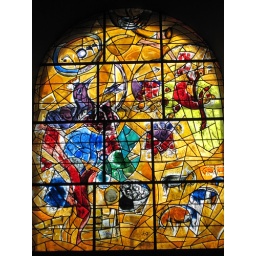
Chagall stained glass window at Hadasa hospital in Jerusalem